Wat Chayamangkalaram

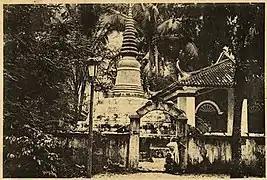
Wat Chayamangkalaram

The site for the temple was cleared in 1795 after a piece of land was granted to both Burmese and Siamese community in George Town by Queen Victoria during the Straits Settlements era. In 1830, there were around 648 Burmese and Siamese people in Penang, which then had a population of 40,000. Part of the land awarded to the Siamese was given as a diplomatic gesture to promote trading ties between the British Empire and the Siamese Rattanakosin Kingdom, which was presented by the then-Governor of the Straits Settlements, William John Butterworth to two Siamese female trustees named Nankayo and Boonsoon as the community representatives. Inscriptions also showed that the building of the temple had been largely due to the philanthropic efforts of local Chinese Buddhists.